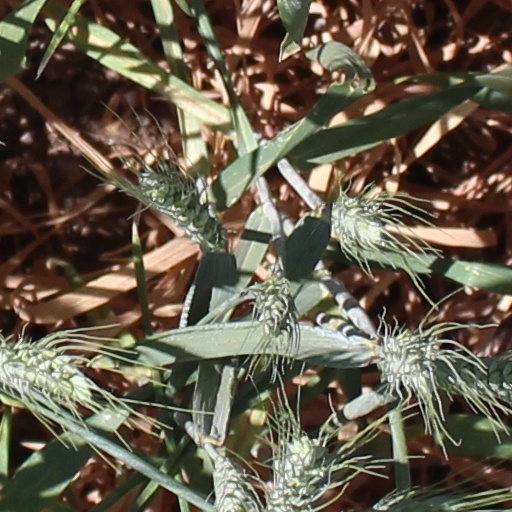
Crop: wheat